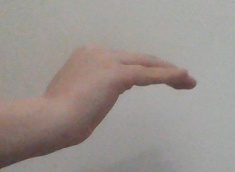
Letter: haa